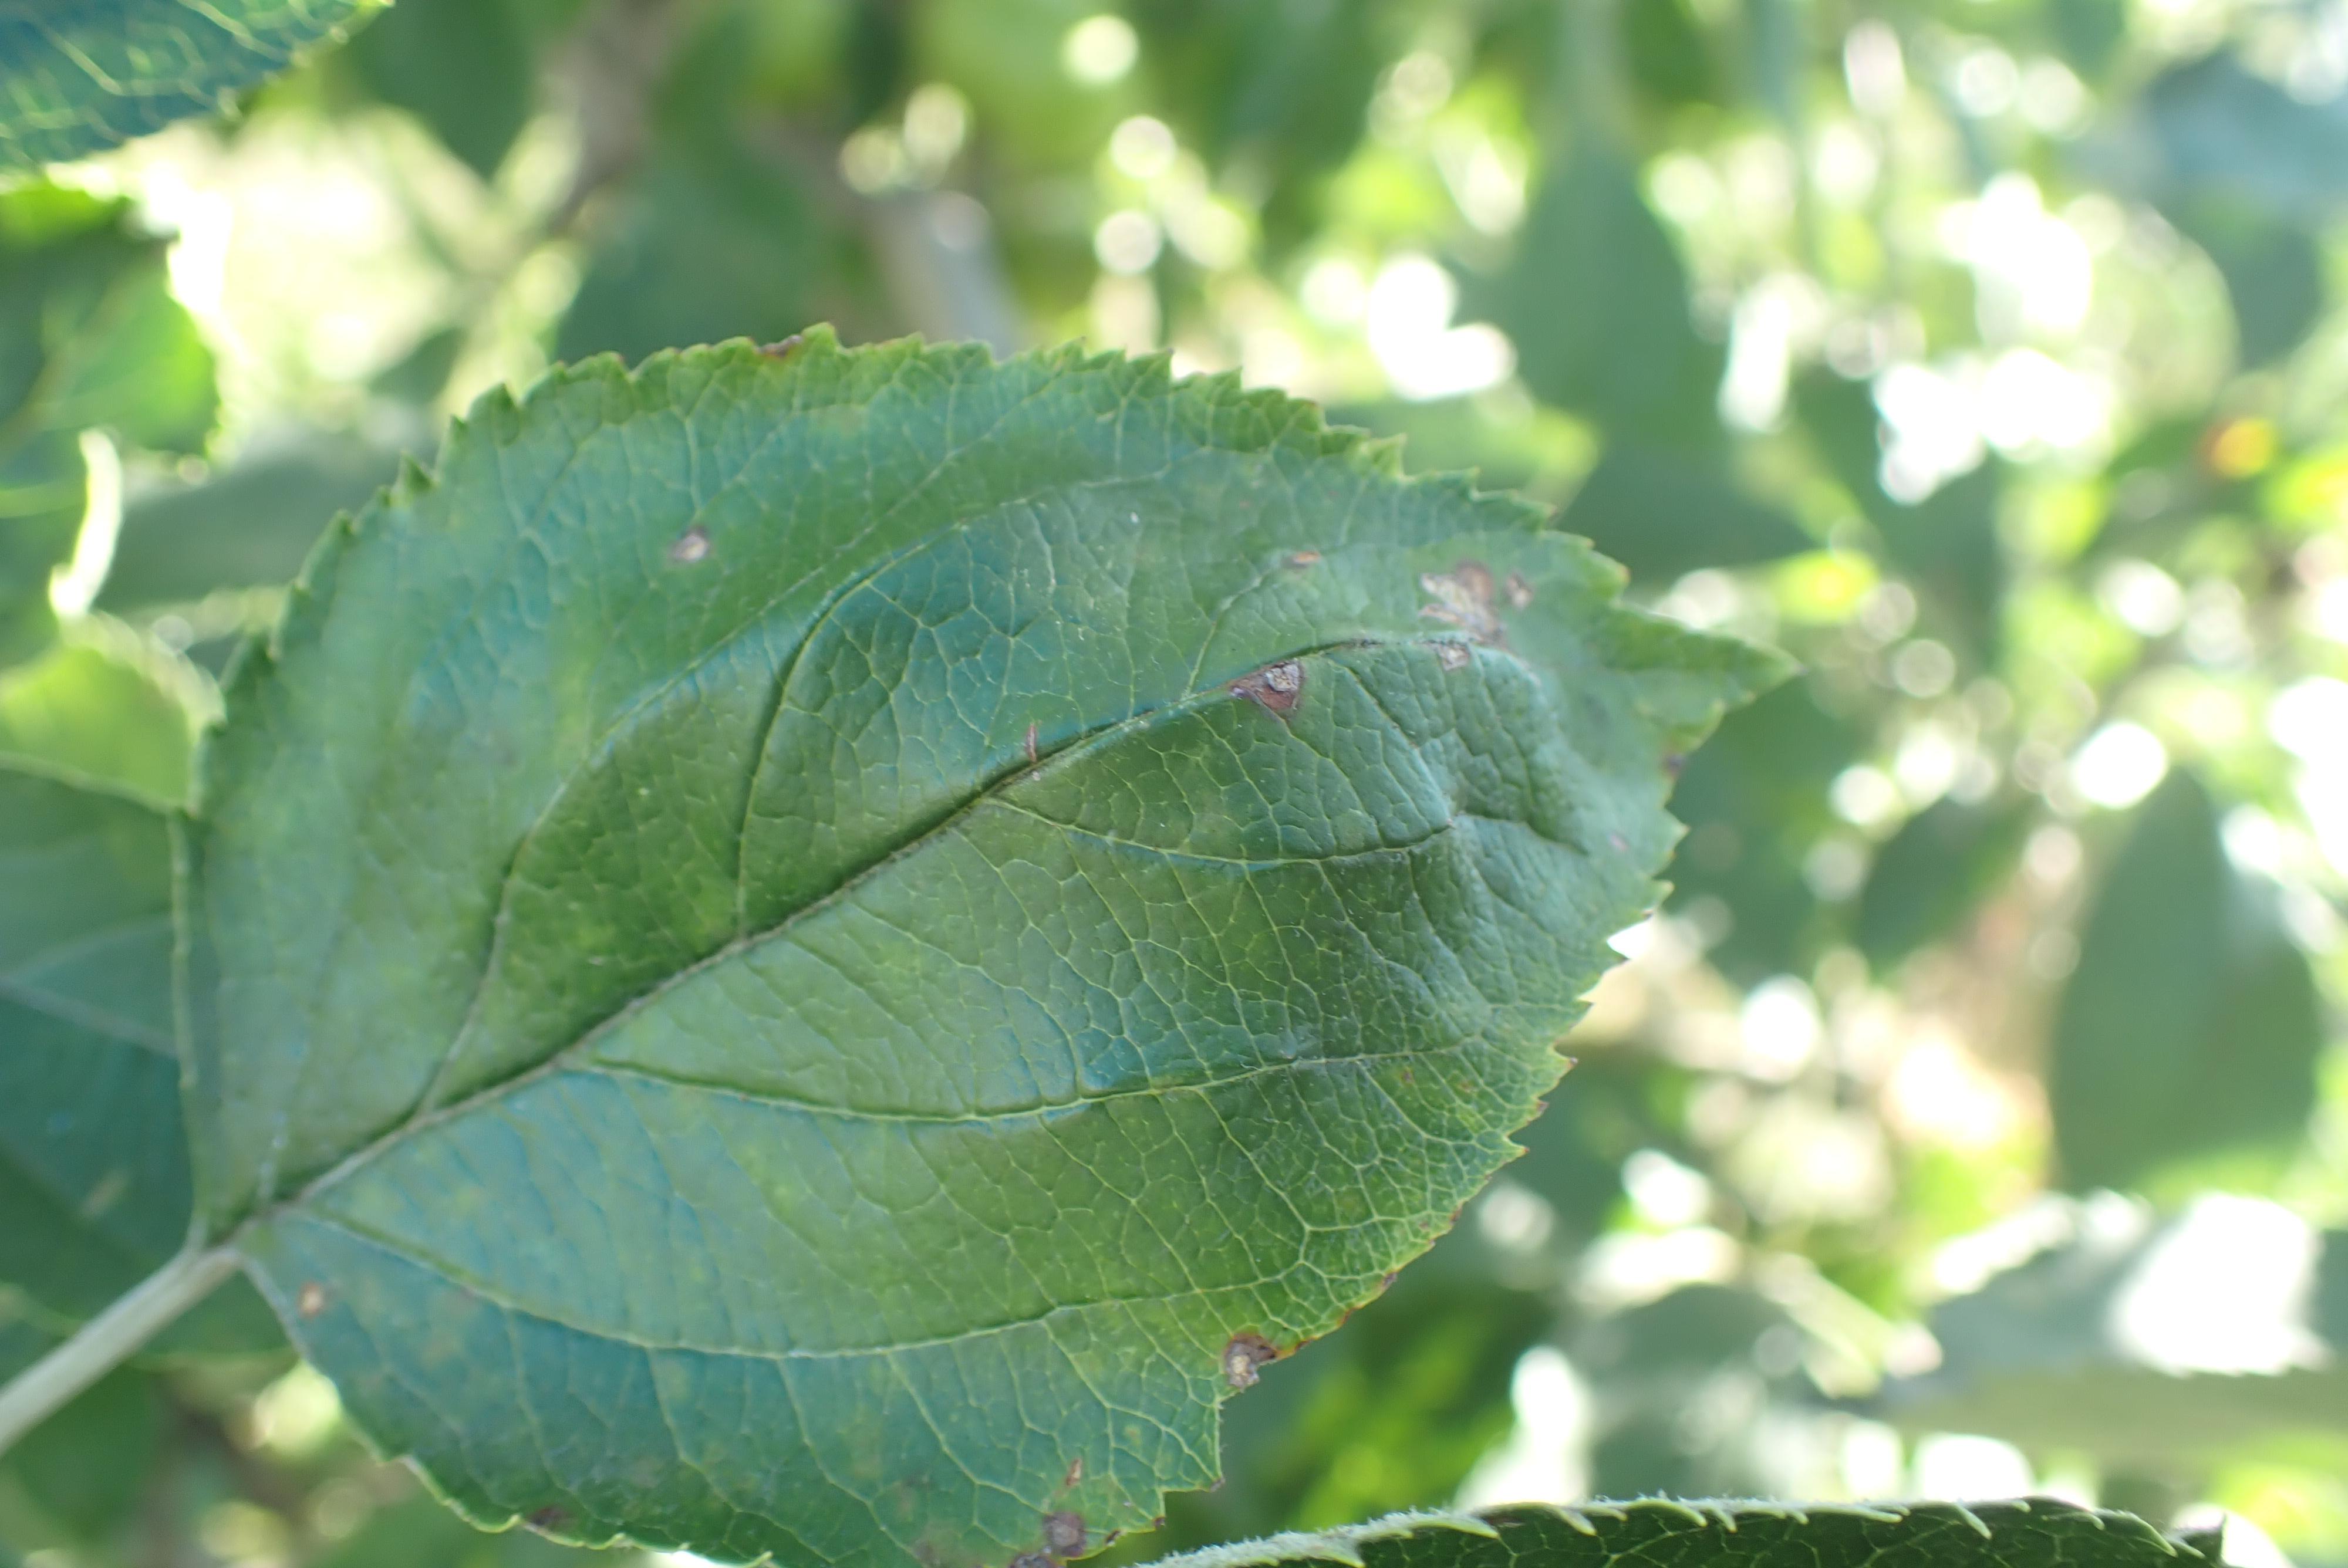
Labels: scab, frog_eye_leaf_spot